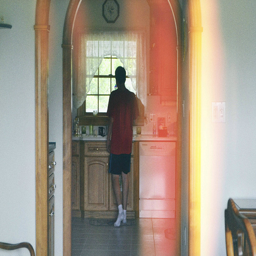
A man standing in a kitchen under a clock.
A man is looking out his kitchen window.
a man that is standing in his kitchen at the sink
A man who is taking a drink in the kitchen.
Man standing in front of counter looking out window